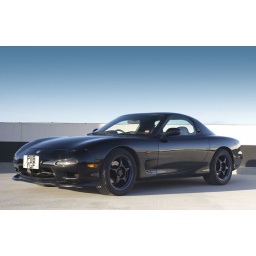
Mazda RX7 Efini Twin Turbo in black on the roof of a multi-storey car park.